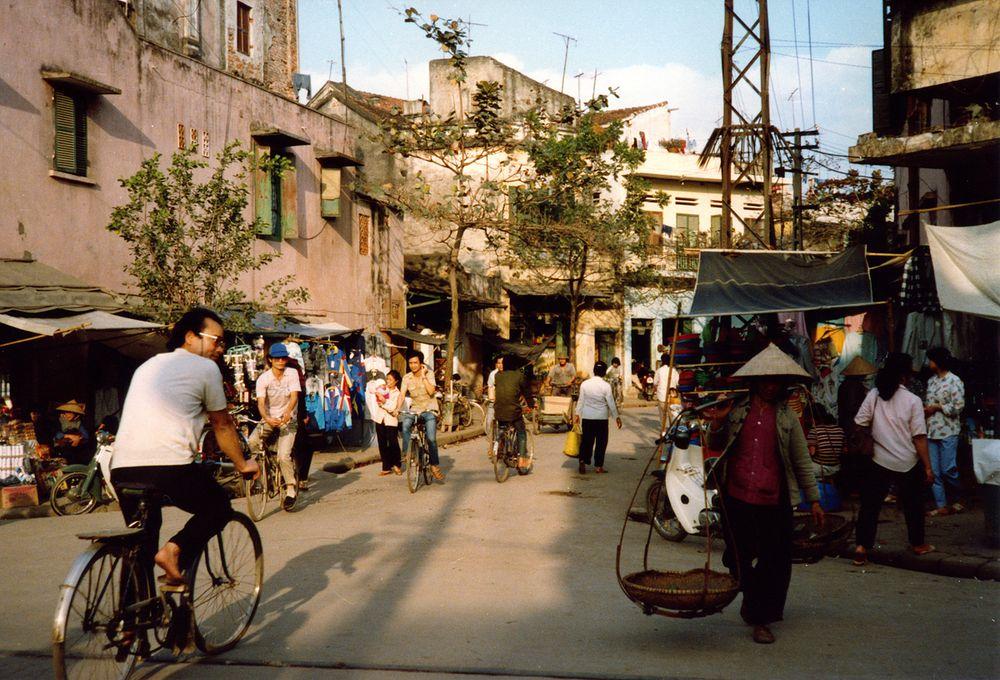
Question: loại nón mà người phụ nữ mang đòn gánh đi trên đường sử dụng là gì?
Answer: nón lá